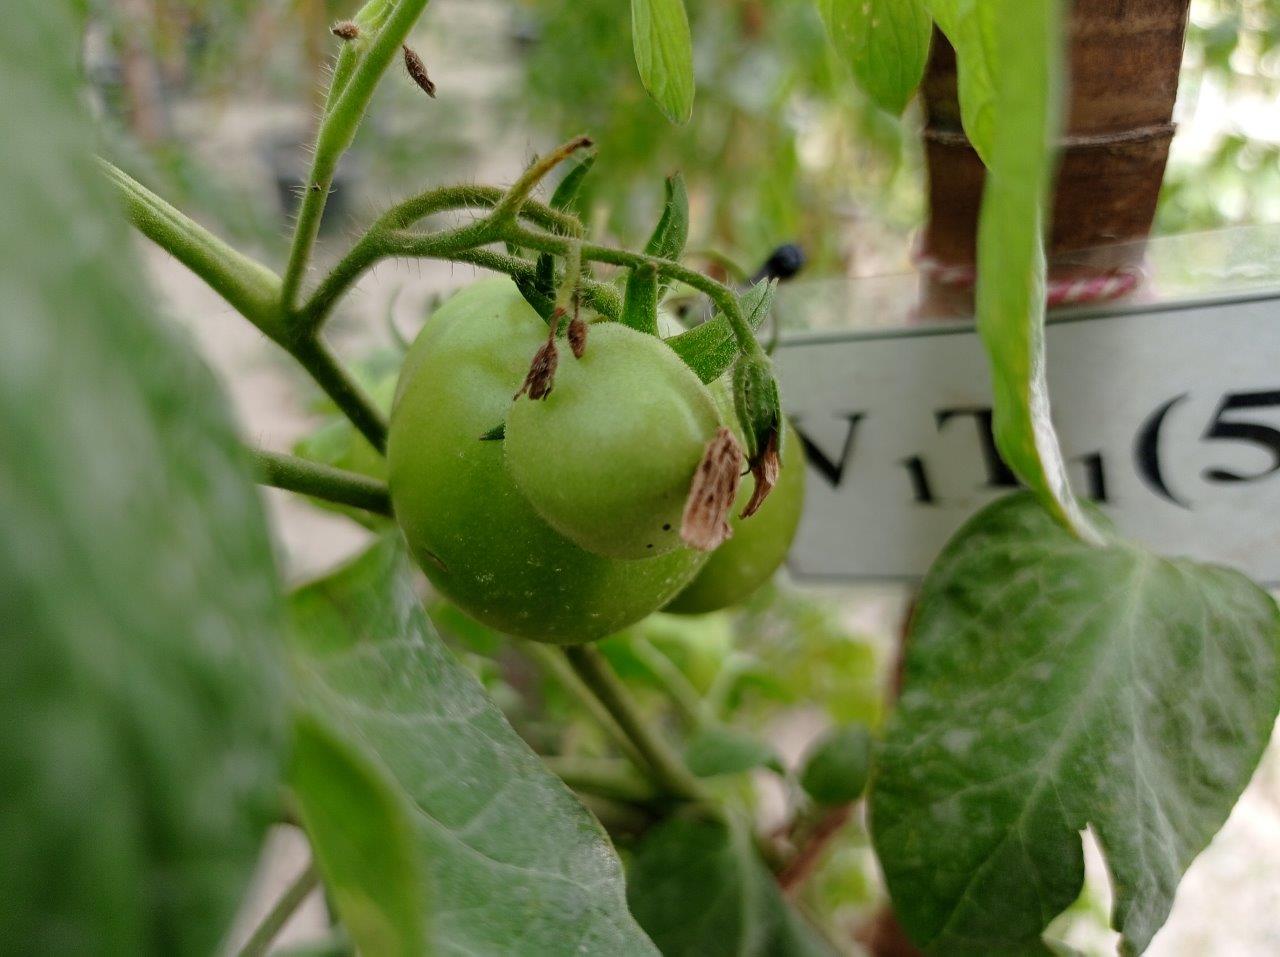
Maturity: Immature